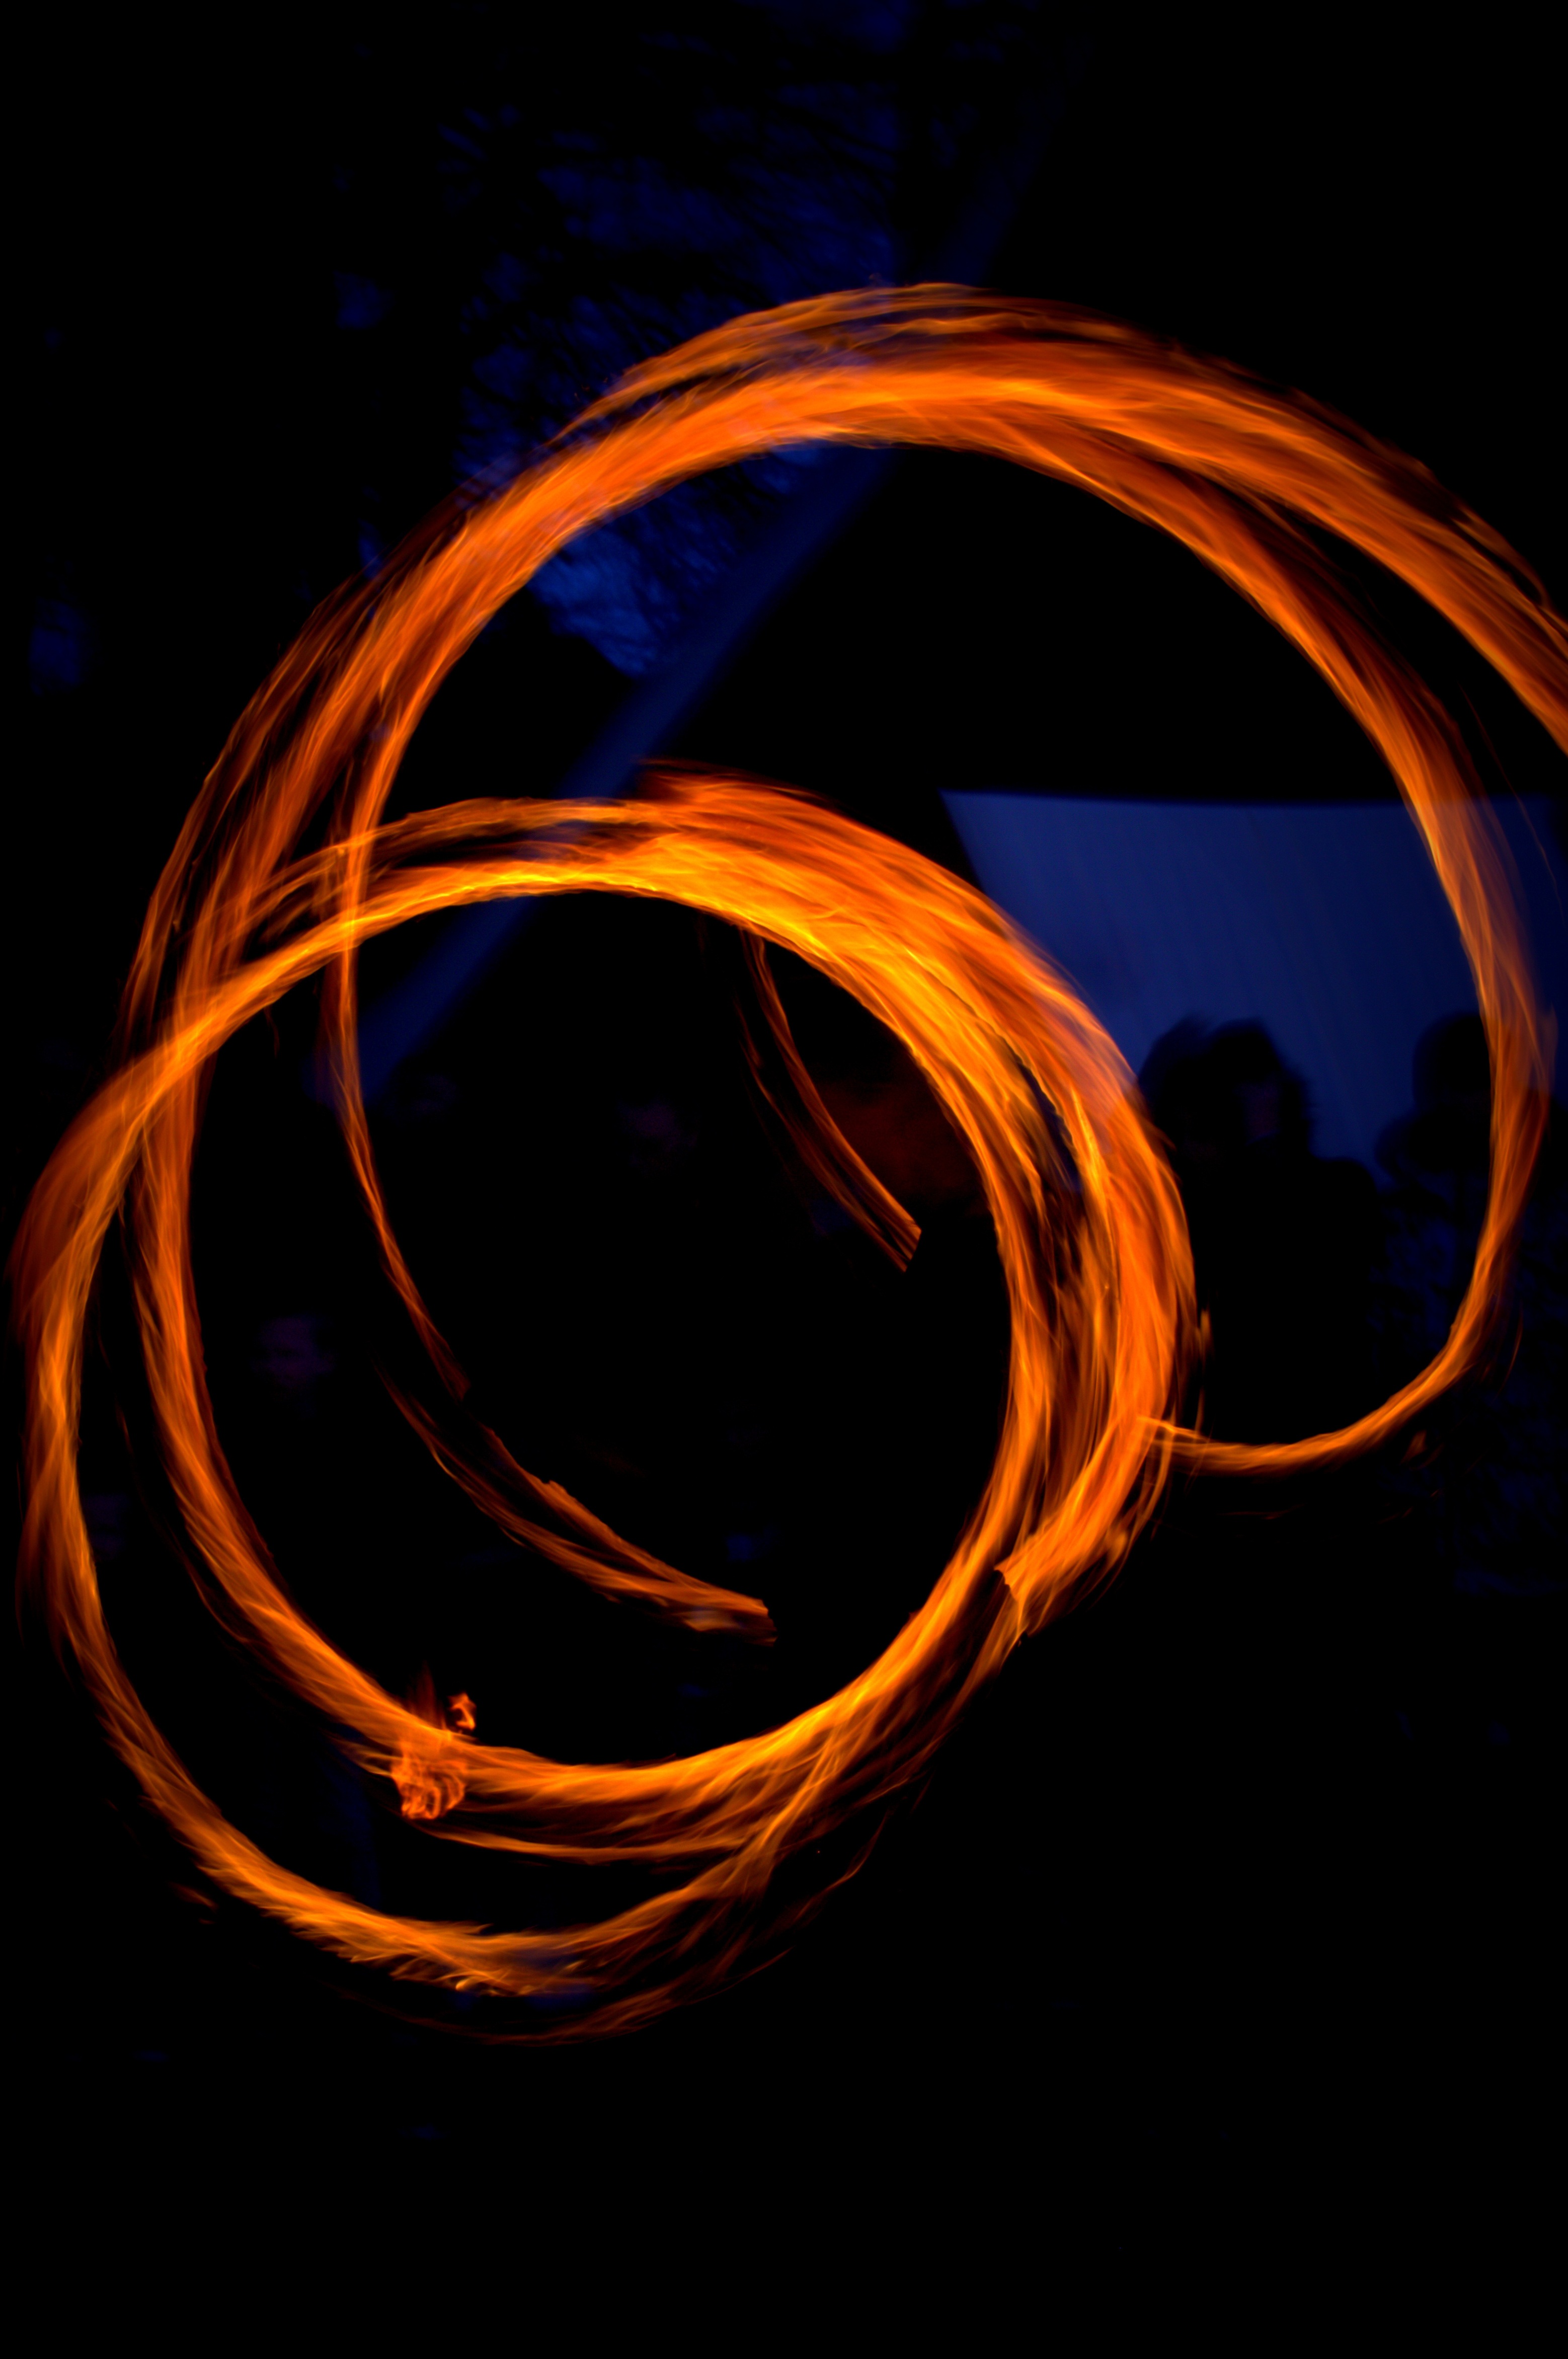
flame, fire, circle, font, poi, fire show